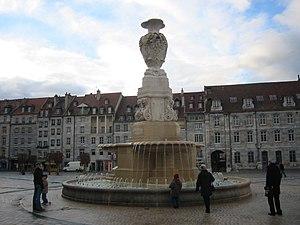
Grande fontaine de Besançon, au milieu de la Place de la Révolution.
La place de la Révolution est la plus grande place de la ville de Besançon.